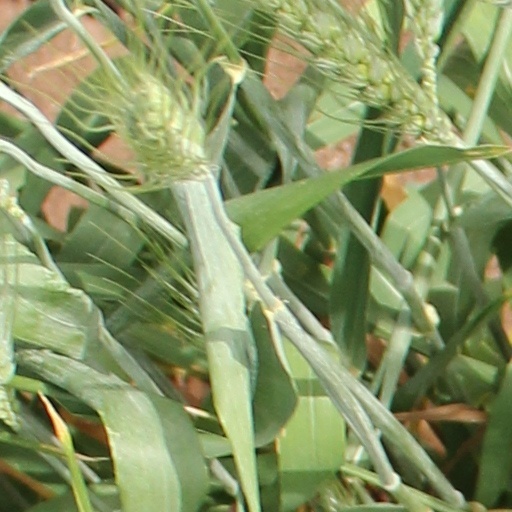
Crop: wheat